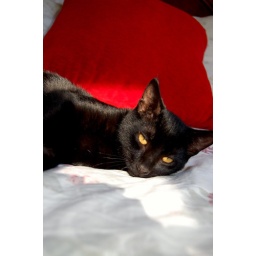
cat in red